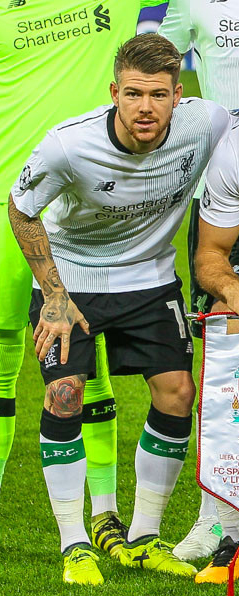
อัลเบร์โต โมเรโน

| name = อัลเบร์โต โมเรโน
| image = Spartak Moscow- Liverpool (cropped).jpg
| image_size = 175
| caption = โมเรโนขณะเล่นให้กับสโมสรฟุตบอลลิเวอร์พูล|ลิเวอร์พูลใน ค.ศ. 2017
| fullname = อัลเบร์โต โมเรโน เปเรซ
| birth_place = เซบิยา ประเทศสเปน
| height = 1.71 เมตร
| position = กองหลัง#ฟุลแบ็ก|แบ็กซ้าย
| currentclub = สโมสรฟุตบอลบิยาร์เรอัล|บิยาร์เรอัล
| clubnumber = 18
| youthyears1 = 2004–2011
| youthclubs1 = สโมสรฟุตบอลเซบิยา|เซบิยา
| years1 = 2011–2013
| clubs1 = เซบิยาอัตเลติโก
| caps1 = 49
| goals1 = 7
| years2 = 2012–2014
| clubs2 = สโมสรฟุตบอลเซบิยา|เซบิยา
| caps2 = 45
| goals2 = 3
| years3 = 2014–2019
| clubs3 = สโมสรฟุตบอลลิเวอร์พูล|ลิเวอร์พูล
| caps3 = 90
| goals3 = 3
| years4 = 2019–
| clubs4 = สโมสรฟุตบอลบิยาร์เรอัล|บิยาร์เรอัล
| caps4 = 47
| goals4 = 3
| nationalyears1 = 2013
| nationalteam1 = ฟุตบอลทีมชาติสเปนรุ่นอายุไม่เกิน 21 ปี|สเปน อายุไม่เกิน 21 ปี
| nationalcaps1 = 10
| nationalgoals1 = 0
| nationalyears2 = 2013–
| nationalteam2 = ฟุตบอลทีมชาติสเปน|สเปน
| nationalcaps2 = 4
| nationalgoals2 = 0
MedalCountry|
อัลเบร์โต โมเรโน เปเรซ (, ; เกิด 5 กรกฎาคม ค.ศ. 1992) เป็นนักฟุตบอลชาวสเปน ปัจจุบันลงเล่นในตำแหน่งกองหลัง#ฟุลแบ็ก|แบ็กซ้ายให้กับสโมสรฟุตบอลบิยาร์เรอัล|บิยาร์เรอัล สโมสรในลาลิกา และฟุตบอลทีมชาติสเปน|ทีมชาติสเปน
เขาเริ่มต้นอาชีพกับสถาบันฟุตบอลของสโมสรฟุตบอลเซบิยา|สโมสรเซบิยาในบ้านเกิด ก่อนถูกพัฒนาจนขึ้นสู่ทีมสำรองในปี ค.ศ. 2011 ก่อนได้ลงเล่น 62 นัดให้กับทีมชุดใหญ่ ช่วยให้ทีมชนะเลิศยูฟ่ายูโรปาลีก ฤดูกาล 2013–14|ยูฟ่ายูโรปาลีก ในปี ค.ศ. 2014 ในปีถัดมา เขาย้ายร่วมทีมสโมสรฟุตบอลลิเวอร์พูล|ลิเวอร์พูล ในพรีเมียร์ลีก ด้วยค่าตัว 12 ล้านยูโร เขาลงเล่นเขาลงเล่น 141 นัด ทำให้ทีมคว้าเหรียญรองชนะเลิศอีเอฟแอลคัพ และยูฟ่ายูโรปาลีก ในปี ค.ศ. 2019 เขาช่วยให้สโมสรชนะเลิศยูฟ่าแชมเปียนส์ลีก และย้ายร่วมทีมสโมสรฟุตบอลบิยาร์เรอัล|บิยาร์เรอัลหลังจบฤดูกาล และช่วยให้ทีมชนะเลิศยูฟ่ายูโรปาลีก ฤดูกาล 2020–21|ยูฟ่ายูโรปาลีกในฤดูกาล 2020–21
โมเรโน เป็นส่วนหนึ่งของฟุตบอลทีมชาติสเปนรุ่นอายุไม่เกิน 21 ปี|ทีมชาติสเปน รุ่นอายุไม่เกิน 21 ปี ที่ชนะเลิศฟุตบอลชิงแชมป์แห่งชาติยุโรปรุ่นอายุไม่เกิน 21 ปี 2013|การแข่งขันชิงแชมป์แห่งชาตินุโรปในปี ค.ศ. 2013 และได้เริ่มต้นลงเล่นกับฟุตบอลทีมชาติสเปน|ทีมขุดใหญ่ในปีเดียวกัน
== สโมสรอาชีพ ==
=== เซบิยา ===
=== ลิเวอร์พูล ===
ในวันที่ 1 มิถุนายน ค.ศ. 2019 ยูฟ่าแชมเปียนส์ลีก นัดชิงชนะเลิศ 2019 ลิเวอร์พูล เจอกับ ทอตนัมฮอตสเปอร์ ที่เอสตาดิโอเมโตรโปลิตาโน (มาดริด)|วันดาเมโตรโปลิตาโน ในมาดริด, ประเทศสเปน สุดท้าย ลิเวอร์พูล เอาชนะ ทอตนัมฮอตสเปอร์ 2-0 ช่วยให้ ลิเวอร์พูล คว้าแชมป์ยูฟ่าแชมเปียนส์ลีก สมัยที่ 6 ได้สำเร็จ Match Report: ลิเวอร์พูลคว้าถ้วยแชมเปียนส์ลีกหลังชนะสเปอร์ส 2-0 ต่อมา ในวันที่ 4 มิถุนายน ค.ศ. 2019 โมเรโนจะออกจากสโมสรในซัมเมอร์นี้เมื่อสัญญาของเขาหมดลง
== สถิติอาชีพ ==
=== สโมสร ===
| class=wikitable style="text-align: center;"
|+ การลงแข่งและการทำประตู จำแนกตามสโมสร ฤดูกาล และประเภทการแข่งขัน
|-
!rowspan=2|สโมสร
!rowspan=2|ฤดูกาล
!colspan=3|ลีก
!colspan=2|ถ้วยในประเทศ
!colspan=2|ถ้วยลีก
!colspan=2|ยุโรป
!colspan=2|รวม
|-
!ชั้น!!ลงแข่ง!!ประตู!!ลงแข่ง!!ประตู!!ลงแข่ง!!ประตู!!ลงแข่ง!!ประตู!!ลงแข่ง!!ประตู
|-
|rowspan=4|เซบิยาอัตเลติโก
|เซกุนดาดิบิซิออน เบ ฤดูกาล 2010–11|2010–11
|เซกุนดาดิบิซิออน เบ
|0||0||colspan=2|—||colspan=2|—||1ลงแข่งในรอบเพลออฟของ เซกุนดาดิบิซิออน เบ รอบเพลออฟ 2011|เซกุนดาดิบิซิออน เบ รอบเพลออฟ||0||1||0
|-
|เซกุนดาดิบิซิออน เบ ฤดูกาล 2011–12|2011–12
|เซกุนดาดิบิซิออน เบ
|30||4||colspan=2|—||colspan=2|—||colspan=2|—||30||4
|-
|เซกุนดาดิบิซิออน เบ ฤดูกาล 2012–13|2012–13
|เซกุนดาดิบิซิออน เบ
|19||3||colspan=2|—||colspan=2|—||colspan=2|—||19||3
|-
!colspan=2|รวม
!49!!7!!colspan=2|—!!colspan=2|—!!1!!0!!50!!7
|-
|rowspan=4|สโมสรฟุตบอลเซบิยา|เซบิยา
|สโมสรฟุตบอลเซบิยาในฤดูกาล 2011–12|2011–12
|ลาลิกา
|1||0||0||0||colspan=2|—||0||0||1||0
|-
|สโมสรฟุตบอลเซบิยาในฤดูกาล 2012–13|2012–13
|ลาลิกา
|15||0||2||0||colspan=2|—||colspan=2|—||17||0
|-
|สโมสรฟุตบอลเซบิยาในฤดูกาล 2013–14|2013–14
|ลาลิกา
|29||3||1||0||colspan=2|—||14ลงเล่นยูฟ่ายูโรปาลีก||0||44||3
|-
!colspan=2|รวม
!45!!3!!3!!0!!colspan=2|—!!14!!0!!62!!3
|-
|rowspan=6|สโมสรฟุตบอลลิเวอร์พูล|ลิเวอร์พูล
|สโมสรฟุตบอลลิเวอร์พูลในฤดูกาล 2014–15|2014–15
|พรีเมียร์ลีก
|28||2||4||0||2||0||7ลงเล่นยูฟ่าแชมเปียนส์ลีก ฤดูกาล 2014–15|ยูฟ่าแชมเปียนส์ลีก 5 ครั้ง และลงเล่นยูฟ่ายูโรปาลีก ฤดูกาล 2014–15|ยูฟ่ายูโรปาลีก 2 ครั้ง||0||41||2
|-
|สโมสรฟุตบอลลิเวอร์พูลในฤดูกาล 2015–16|2015–16
|พรีเมียร์ลีก
|32||1||0||0||5||0||13||0||50||1
|-
|สโมสรฟุตบอลลิเวอร์พูลในฤดูกาล 2016–17|2016–17
|พรีเมียร์ลีก
|12||0||3||0||3||0||colspan=2|—||18||0
|-
|สโมสรฟุตบอลลิเวอร์พูลในฤดูกาล 2017–18|2017–18
|พรีเมียร์ลีก
|16||0||1||0||0||0||10||0||27||0
|-
|สโมสรฟุตบอลลิเวอร์พูลในฤดูกาล 2018–19|2018–19
|พรีเมียร์ลีก
|2||0||1||0||1||0||1||0||5||0
|-
!colspan=2|รวม
!90!!3!!9!!0!!11!!0!!31!!0!!141!!3
|-
!colspan=3|รวม
!184!!13!!12!!0!!11!!0!!46!!0!!253!!13
|
=== ทีมชาติ ===
== เกียรติประวัติ ==
=== สโมสร ===
เซบิยา
* ยูฟ่ายูโรปาลีก: ยูฟ่ายูโรปาลีก ฤดูกาล 2013–14|2013–14
ลิเวอร์พูล
* ยูฟ่าแชมเปียนส์ลีก: ยูฟ่าแชมเปียนส์ลีก ฤดูกาล 2018–19|2018–19
เรอัลเบติส
* ยูฟ่ายูโรปาลีก: ยูฟ่ายูโรปาลีก ฤดูกาล 2020–21|2020–21
=== ทีมชาติ ===
; สเปน อายุไม่เกิน 21 ปี
* ฟุตบอลชิงแชมป์แห่งชาติยุโรป รุ่นอายุไม่เกิน 21 ปี: ฟุตบอลชิงแชมป์แห่งชาติยุโรป รุ่นอายุไม่เกิน 21 ปี 2013
=== รางวัลส่วนตัว ===
* ฟุตบอลชิงแชมป์แห่งชาติยุโรป รุ่นอายุไม่เกิน 21 ปี: ฟุตบอลชิงแชมป์แห่งชาติยุโรป รุ่นอายุไม่เกิน 21 ปี 2013|ทีมยอดเยี่ยมประจำการแข่งขัน 2013
== อ้างอิง ==
== แหล่งข้อมูลอื่น ==
* Alberto Moreno profile at the official Liverpool F.C. website
*
*
หมวดหมู่:บุคคลจากเซบิยา
หมวดหมู่:นักฟุตบอลชาวสเปน
หมวดหมู่:นักฟุตบอลทีมชาติสเปน
หมวดหมู่:ผู้เล่นสโมสรฟุตบอลเซบิยา
หมวดหมู่:ผู้เล่นสโมสรฟุตบอลลิเวอร์พูล
หมวดหมู่:ผู้เล่นสโมสรฟุตบอลบิยาร์เรอัล
หมวดหมู่:ผู้เล่นในลาลิกา
หมวดหมู่:ผู้เล่นในพรีเมียร์ลีก
หมวดหมู่:กองหลังฟุตบอล
หมวดหมู่:ผู้เล่นในชุดชนะเลิศยูฟ่าแชมเปียนส์ลีก
หมวดหมู่:ผู้เล่นโกโม 1907